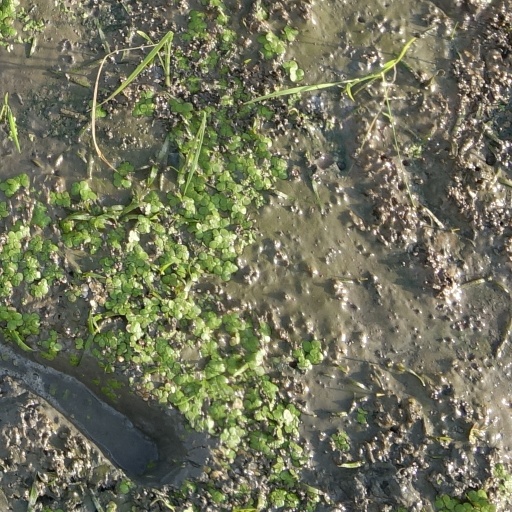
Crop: rice